Jean Jules Godefroy Calès

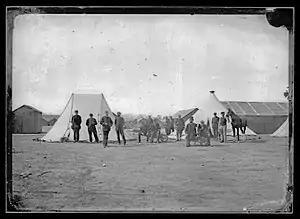
Toulouse military camp in February 1871 "(photography by Eugène Trutat – City Archives of Toulouse)"

After the outbreak of the Franco-German war on July 19, 1870, Calès was appointed, Sub-Prefect of his "Arrondissement" on September 5, 1870, just three days after the defeat of the French troops at the battle of Sedan and the capitulation of Napoleon III on September 2 (which provoked his exile and the fall of the Second Empire), and the next day only after the proclamation of the Third Republic by Republican leader Léon Gambetta, on September 4. But soon he considered that his place was with those who defended France against the Prussian invasion. He thus resigned from his new position and joined the Army in November, in one of the eleven regional military camps created by Gambetta, who was newly appointed Minister of the Interior and of War in the Government of National Defense. He was appointed "Chief Physician" of the military Camp of Toulouse on November 20, 1870, a position he held until his demobilization on March 15, 1871.